Dabing Street

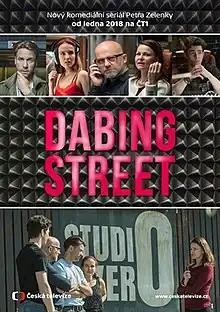

Dabing Street is a Czech comedy TV series. The plot is set in the summer of 2001 and describes what happens in a fictional dubbing company Studio ZERO after its owner dies. His widow takes over the company and tries to share the management of the studio with the employees.